Quartier La Horie

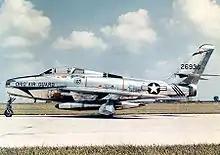
Republic F-84F-40-RE Thunderstreak 52-6526 of the 480th TFS. This aircraft is now on permanent display at the Museum of the United States Air Force, Wright-Patterson AFB, Ohio

The 366th Tactical Fighter Wing was a USAFE experiment. Wing Headquarters for the 366th was activated at Chaumont-Semoutiers Air Base on 8 May 1962, with 4 operational aircraft squadrons being equipped with the aircraft left behind by the deployed Air National Guard wings deployed to France as a result of the Berlin Crisis.